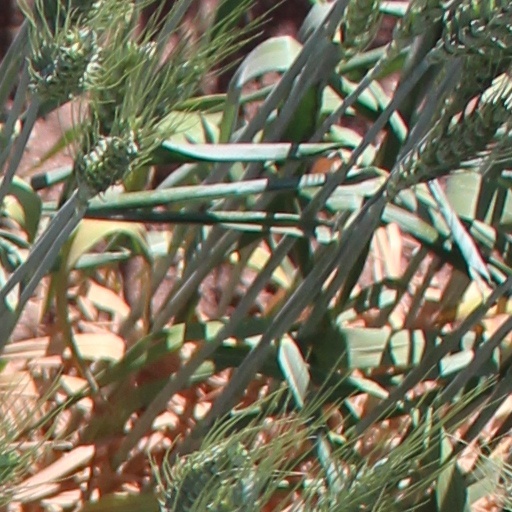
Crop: wheat